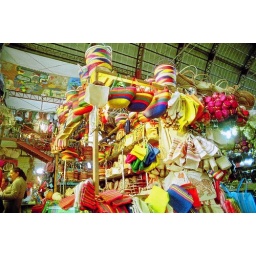
Extensive bag supply inside the market in Guanajuato